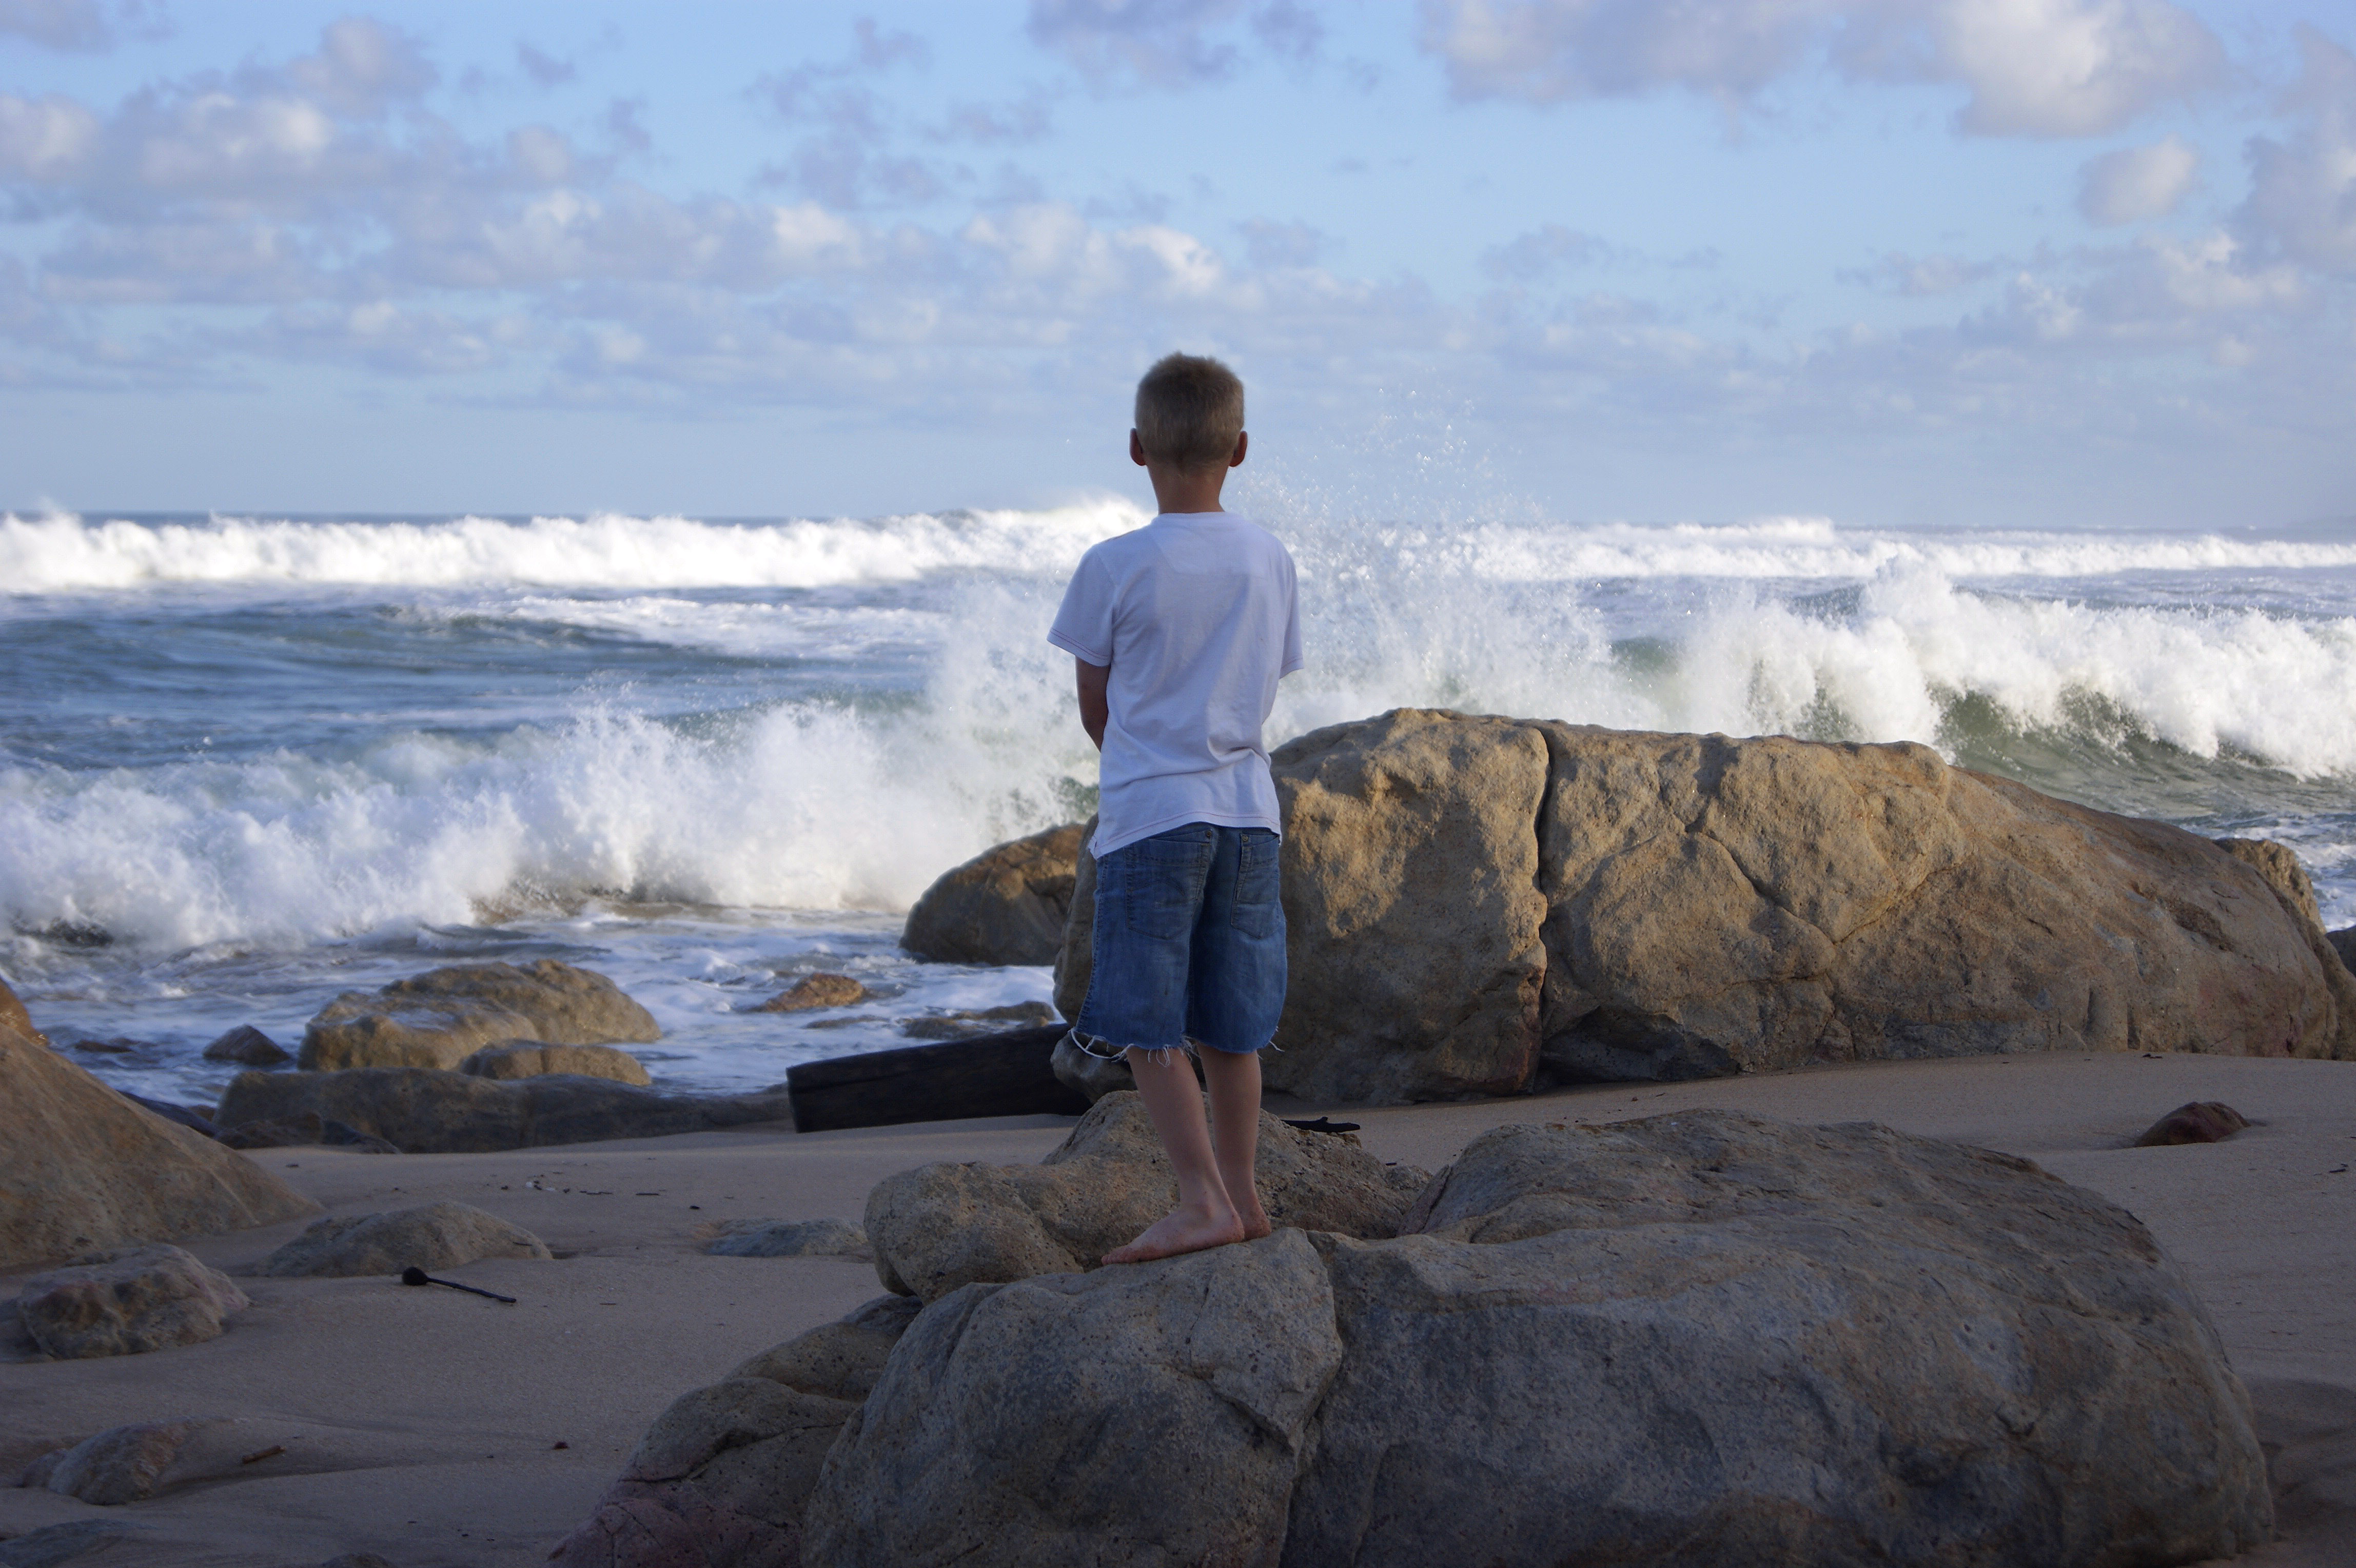
beach, sea, coast, water, sand, rock, ocean, horizon, cloud, sky, shore, wave, boy, vacation, travel, cliff, splash, spray, africa, holiday, terrain, material, south, broom, wind wave